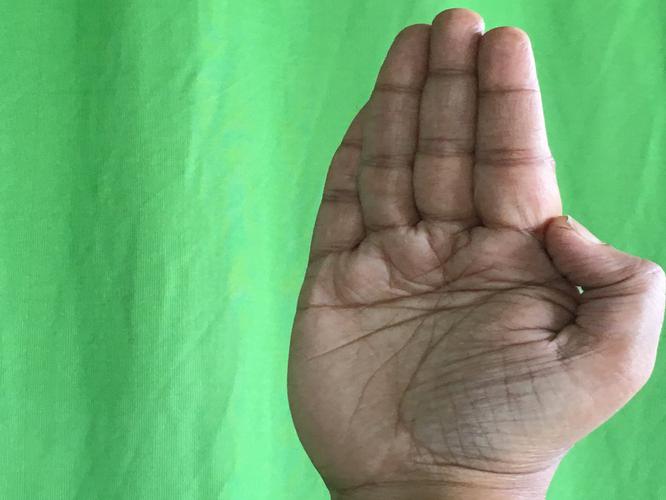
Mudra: Pathaka
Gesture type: single_hand